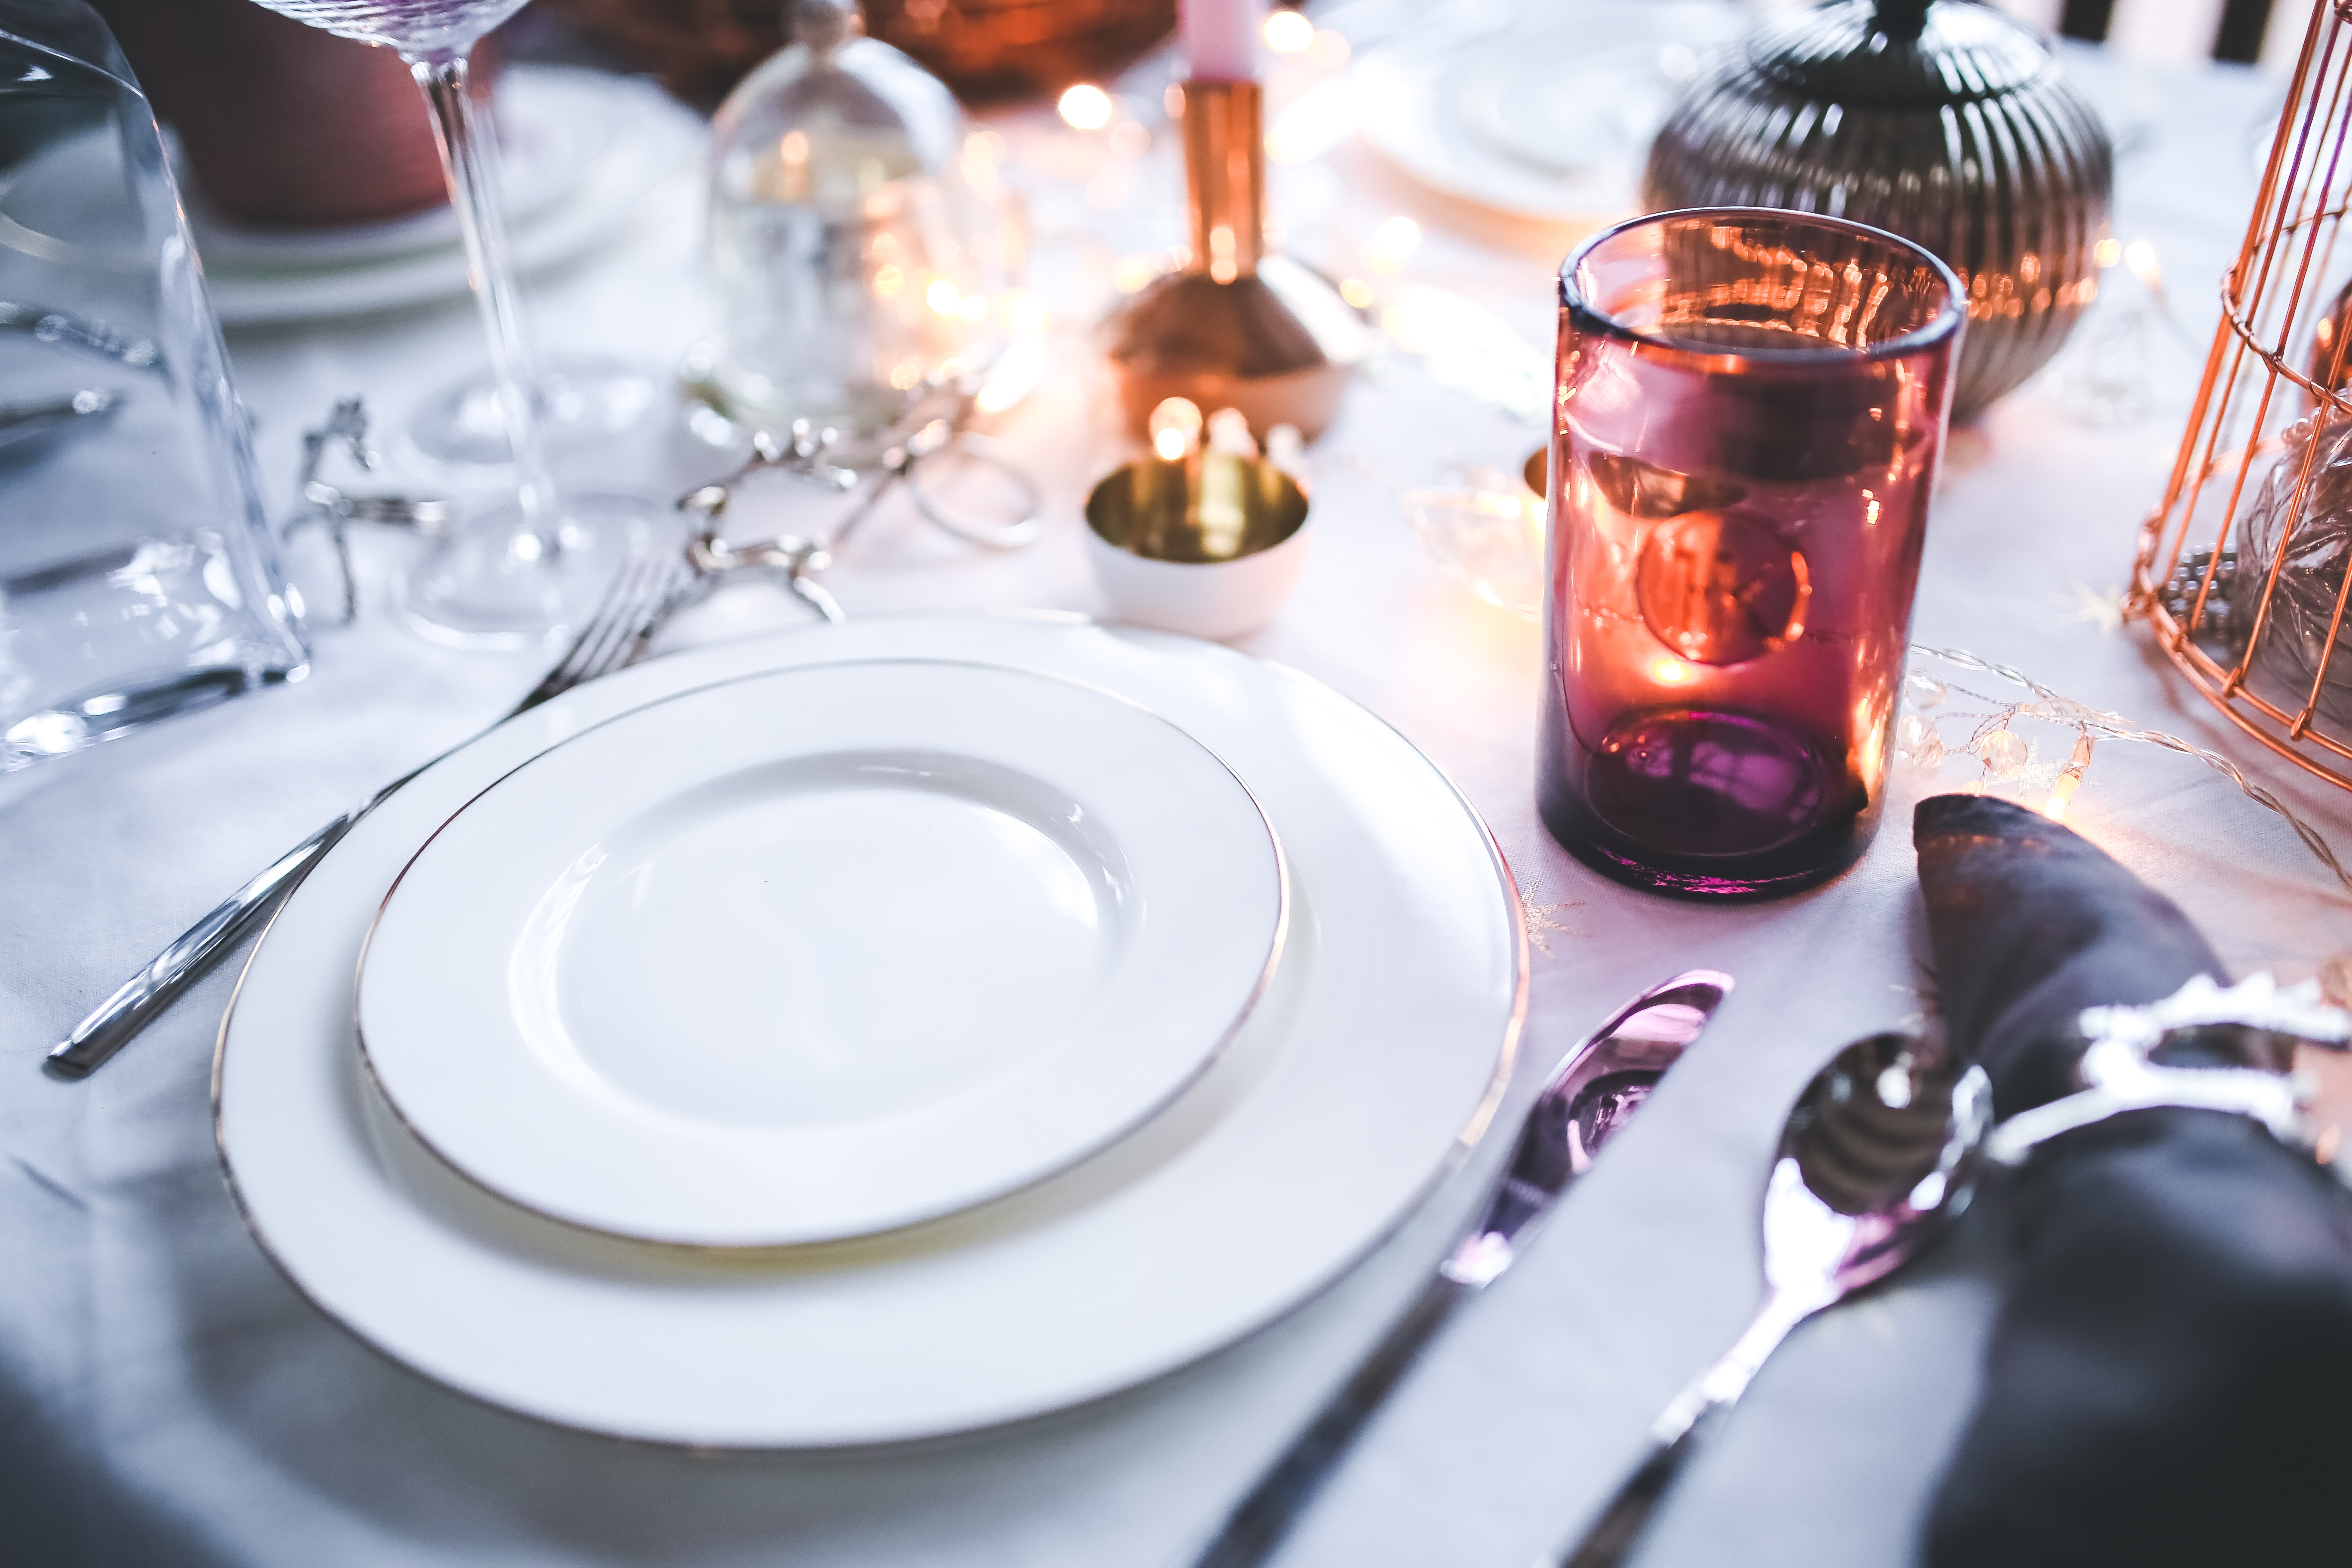
white, restaurant, meal, drink, christmas, eat, lunch, tableware, eating, holidays, dinner, xmas, supper, brunch, sense